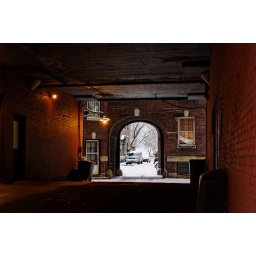
The old year goes out in red and the new comes in in white